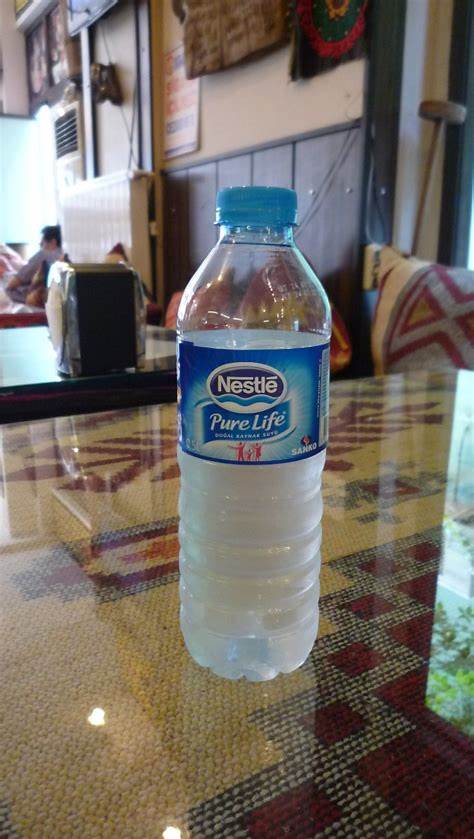
Waste category: plastic